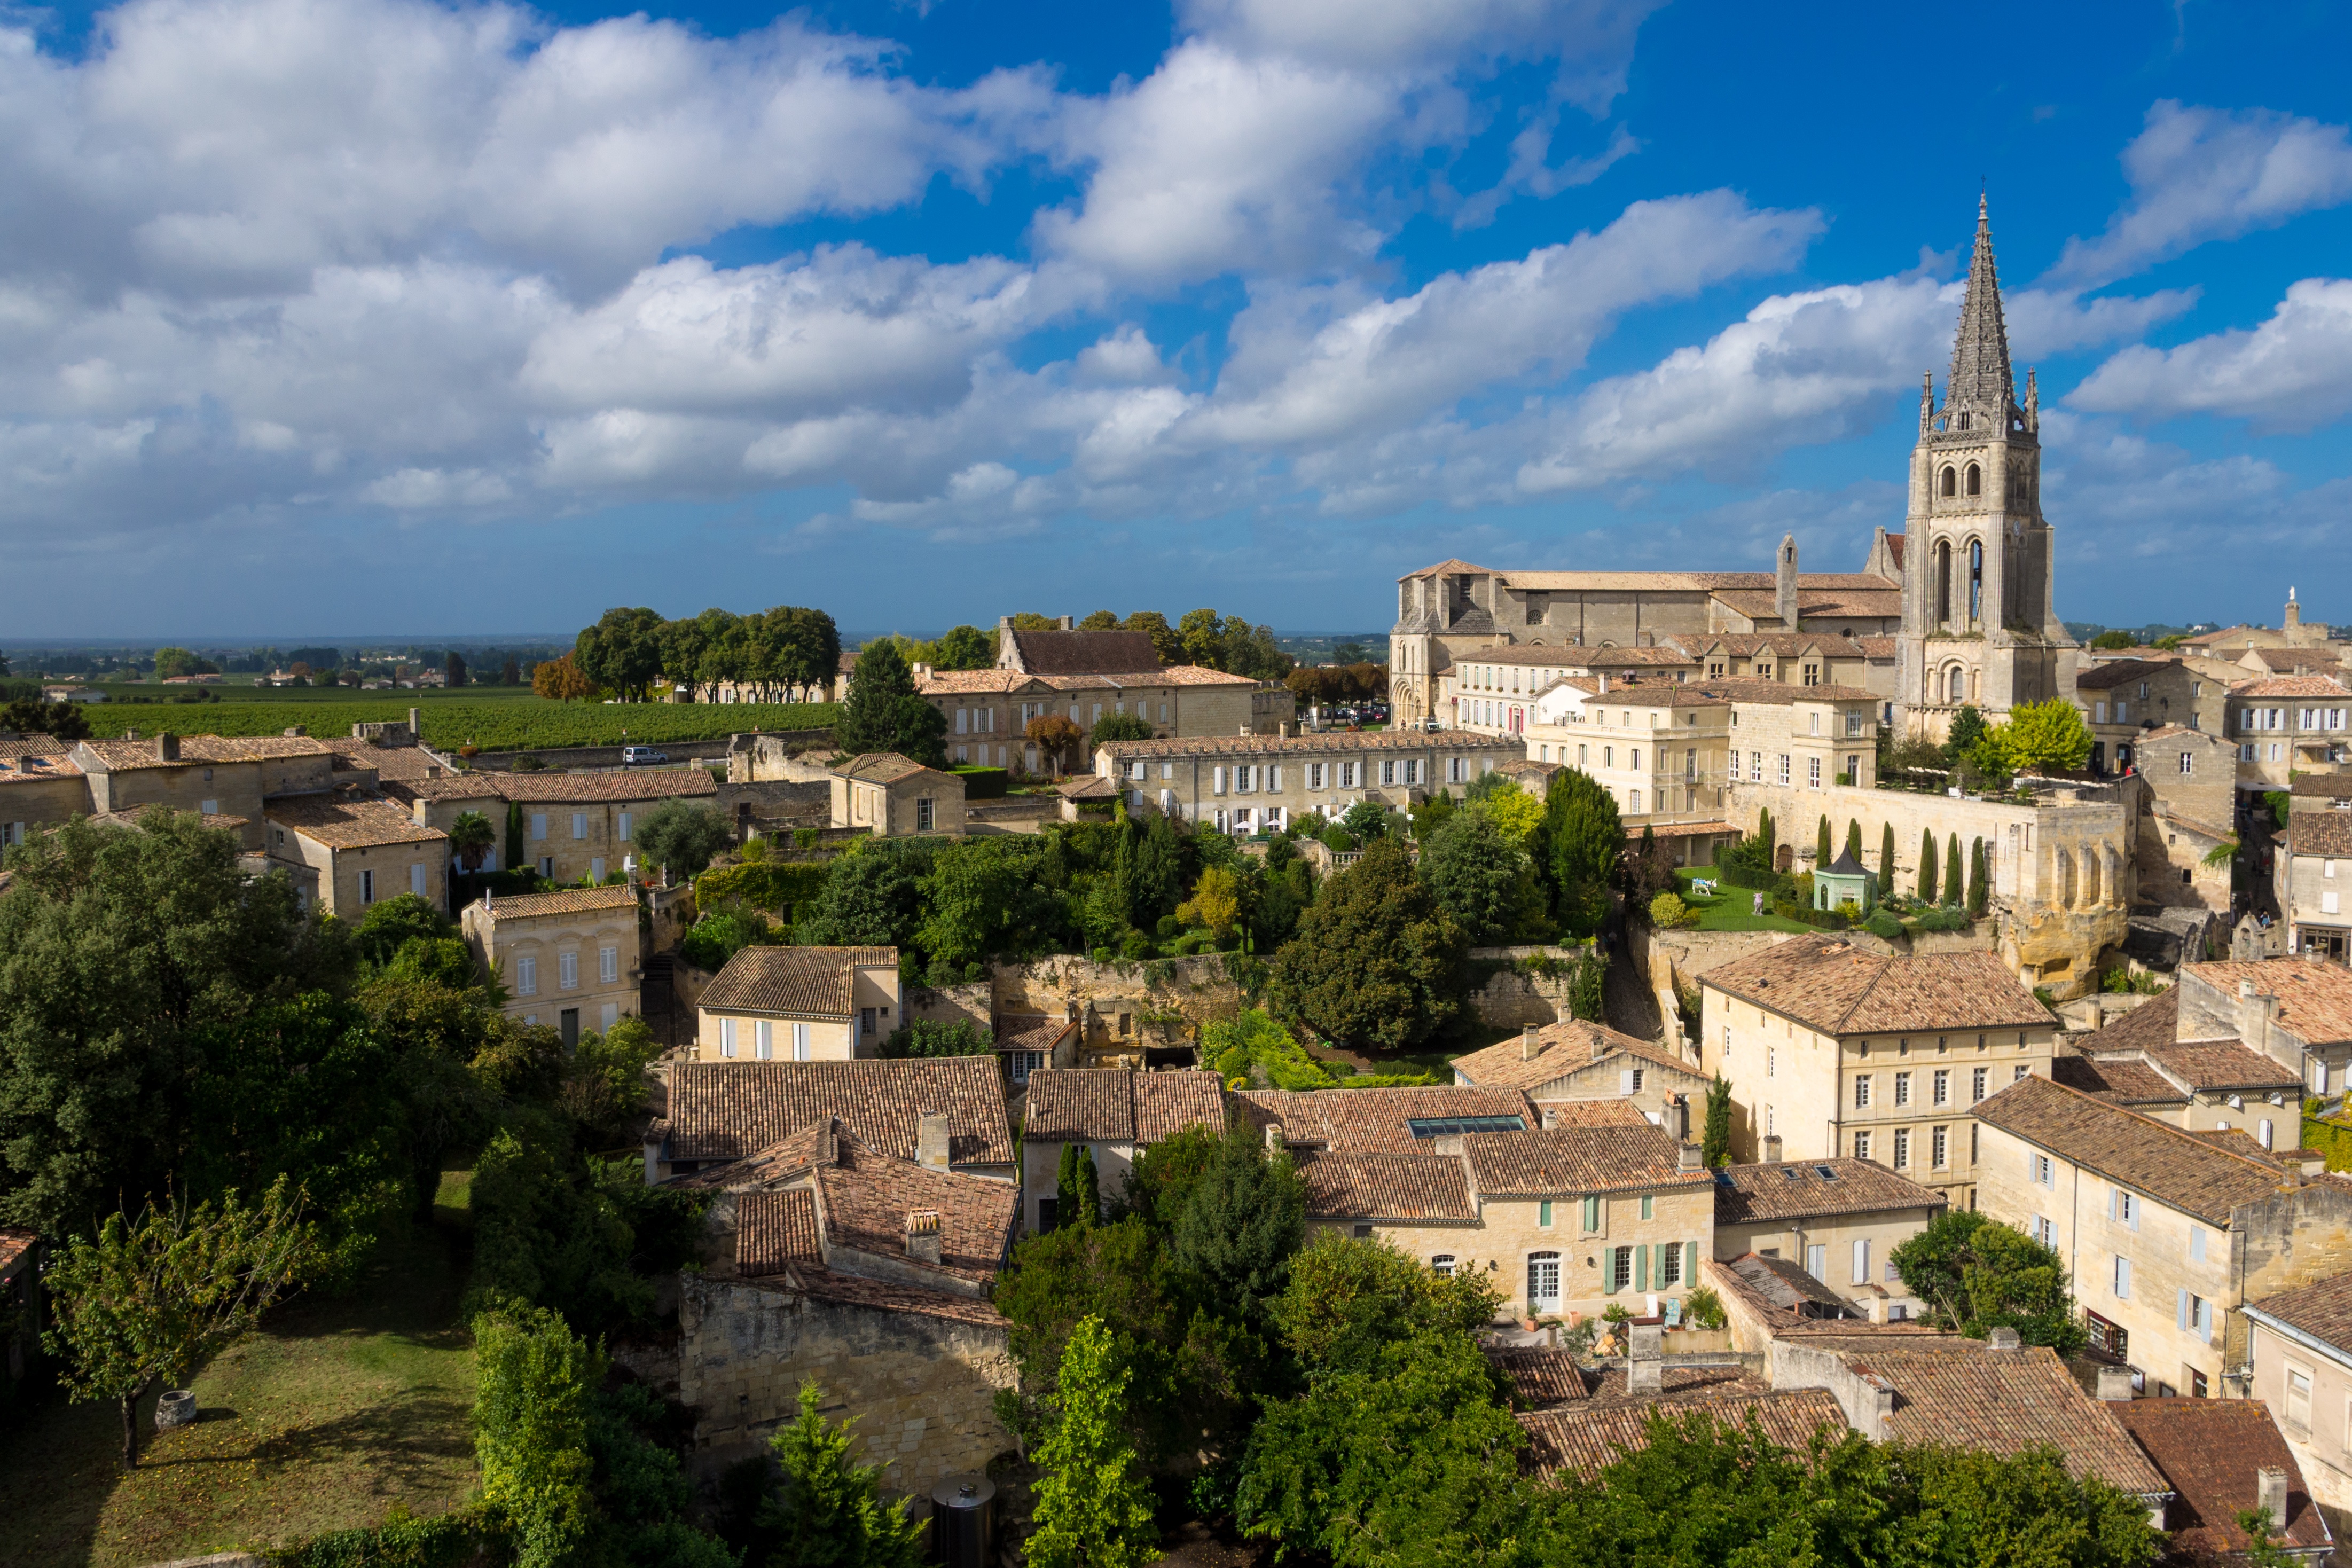
town, palace, city, cityscape, panorama, village, landmark, cathedral, tourism, estate, ancient rome, aerial photography, unesco world heritage site, historic site, ancient history, human settlement